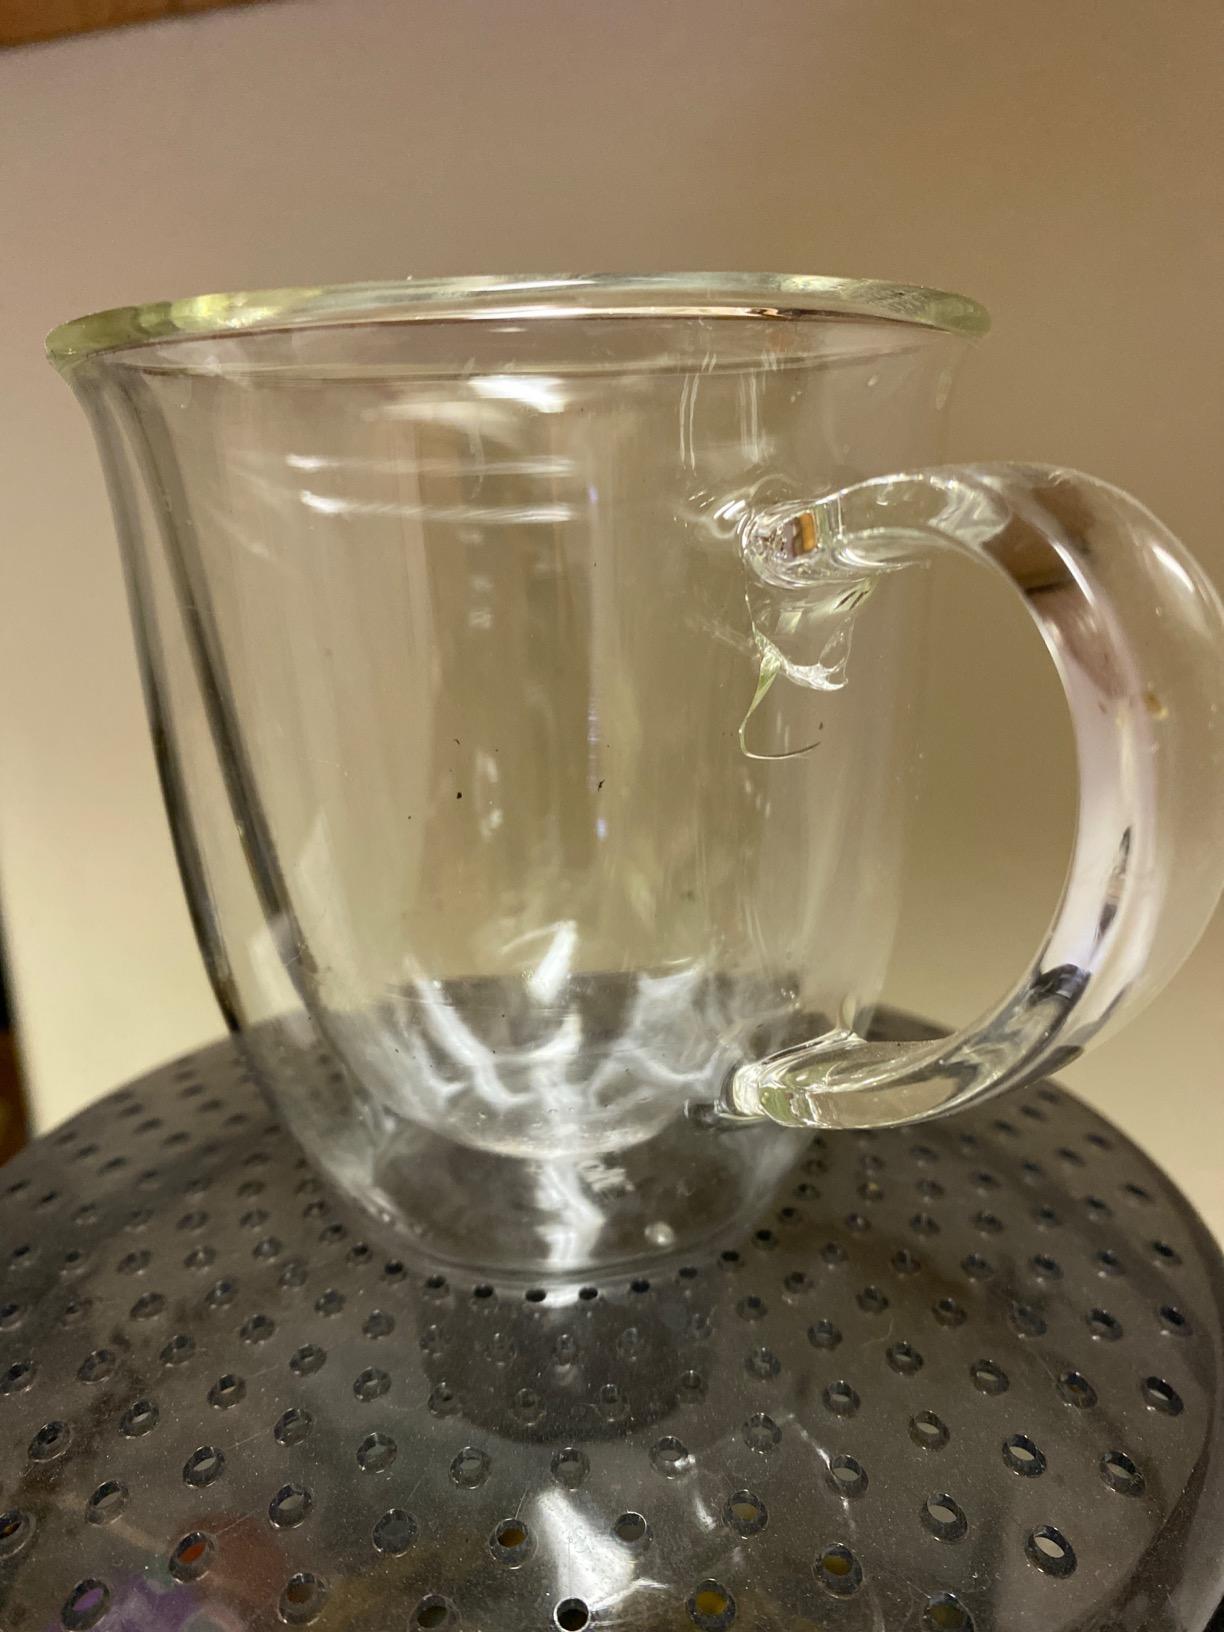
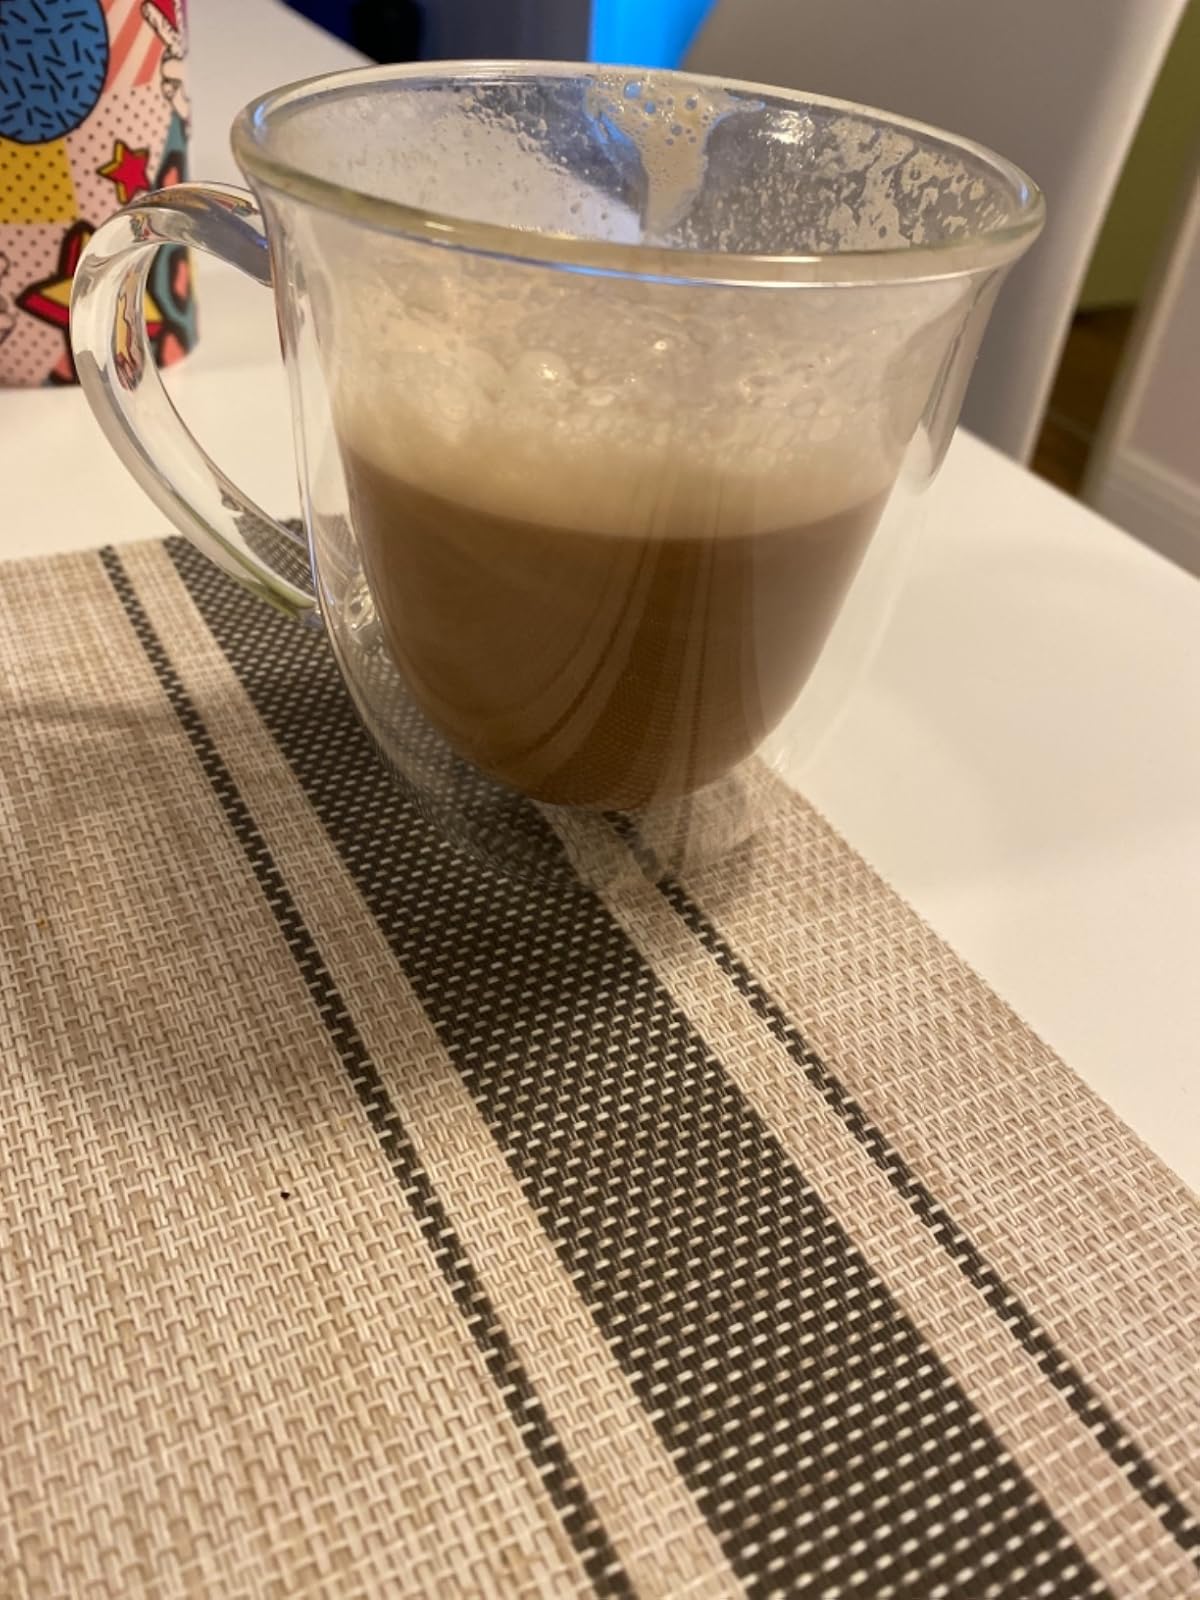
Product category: items_mug
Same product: yes